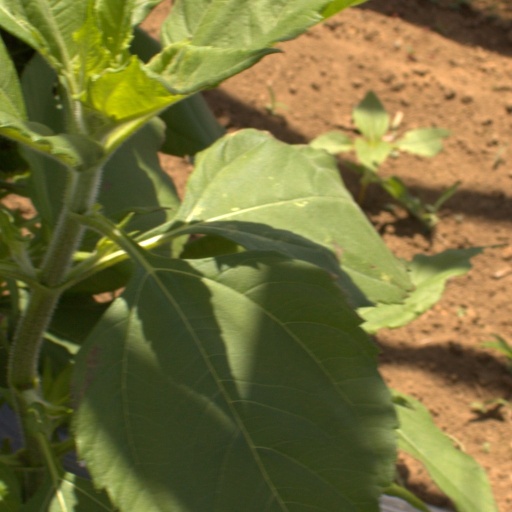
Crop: Jerusalem artichoke